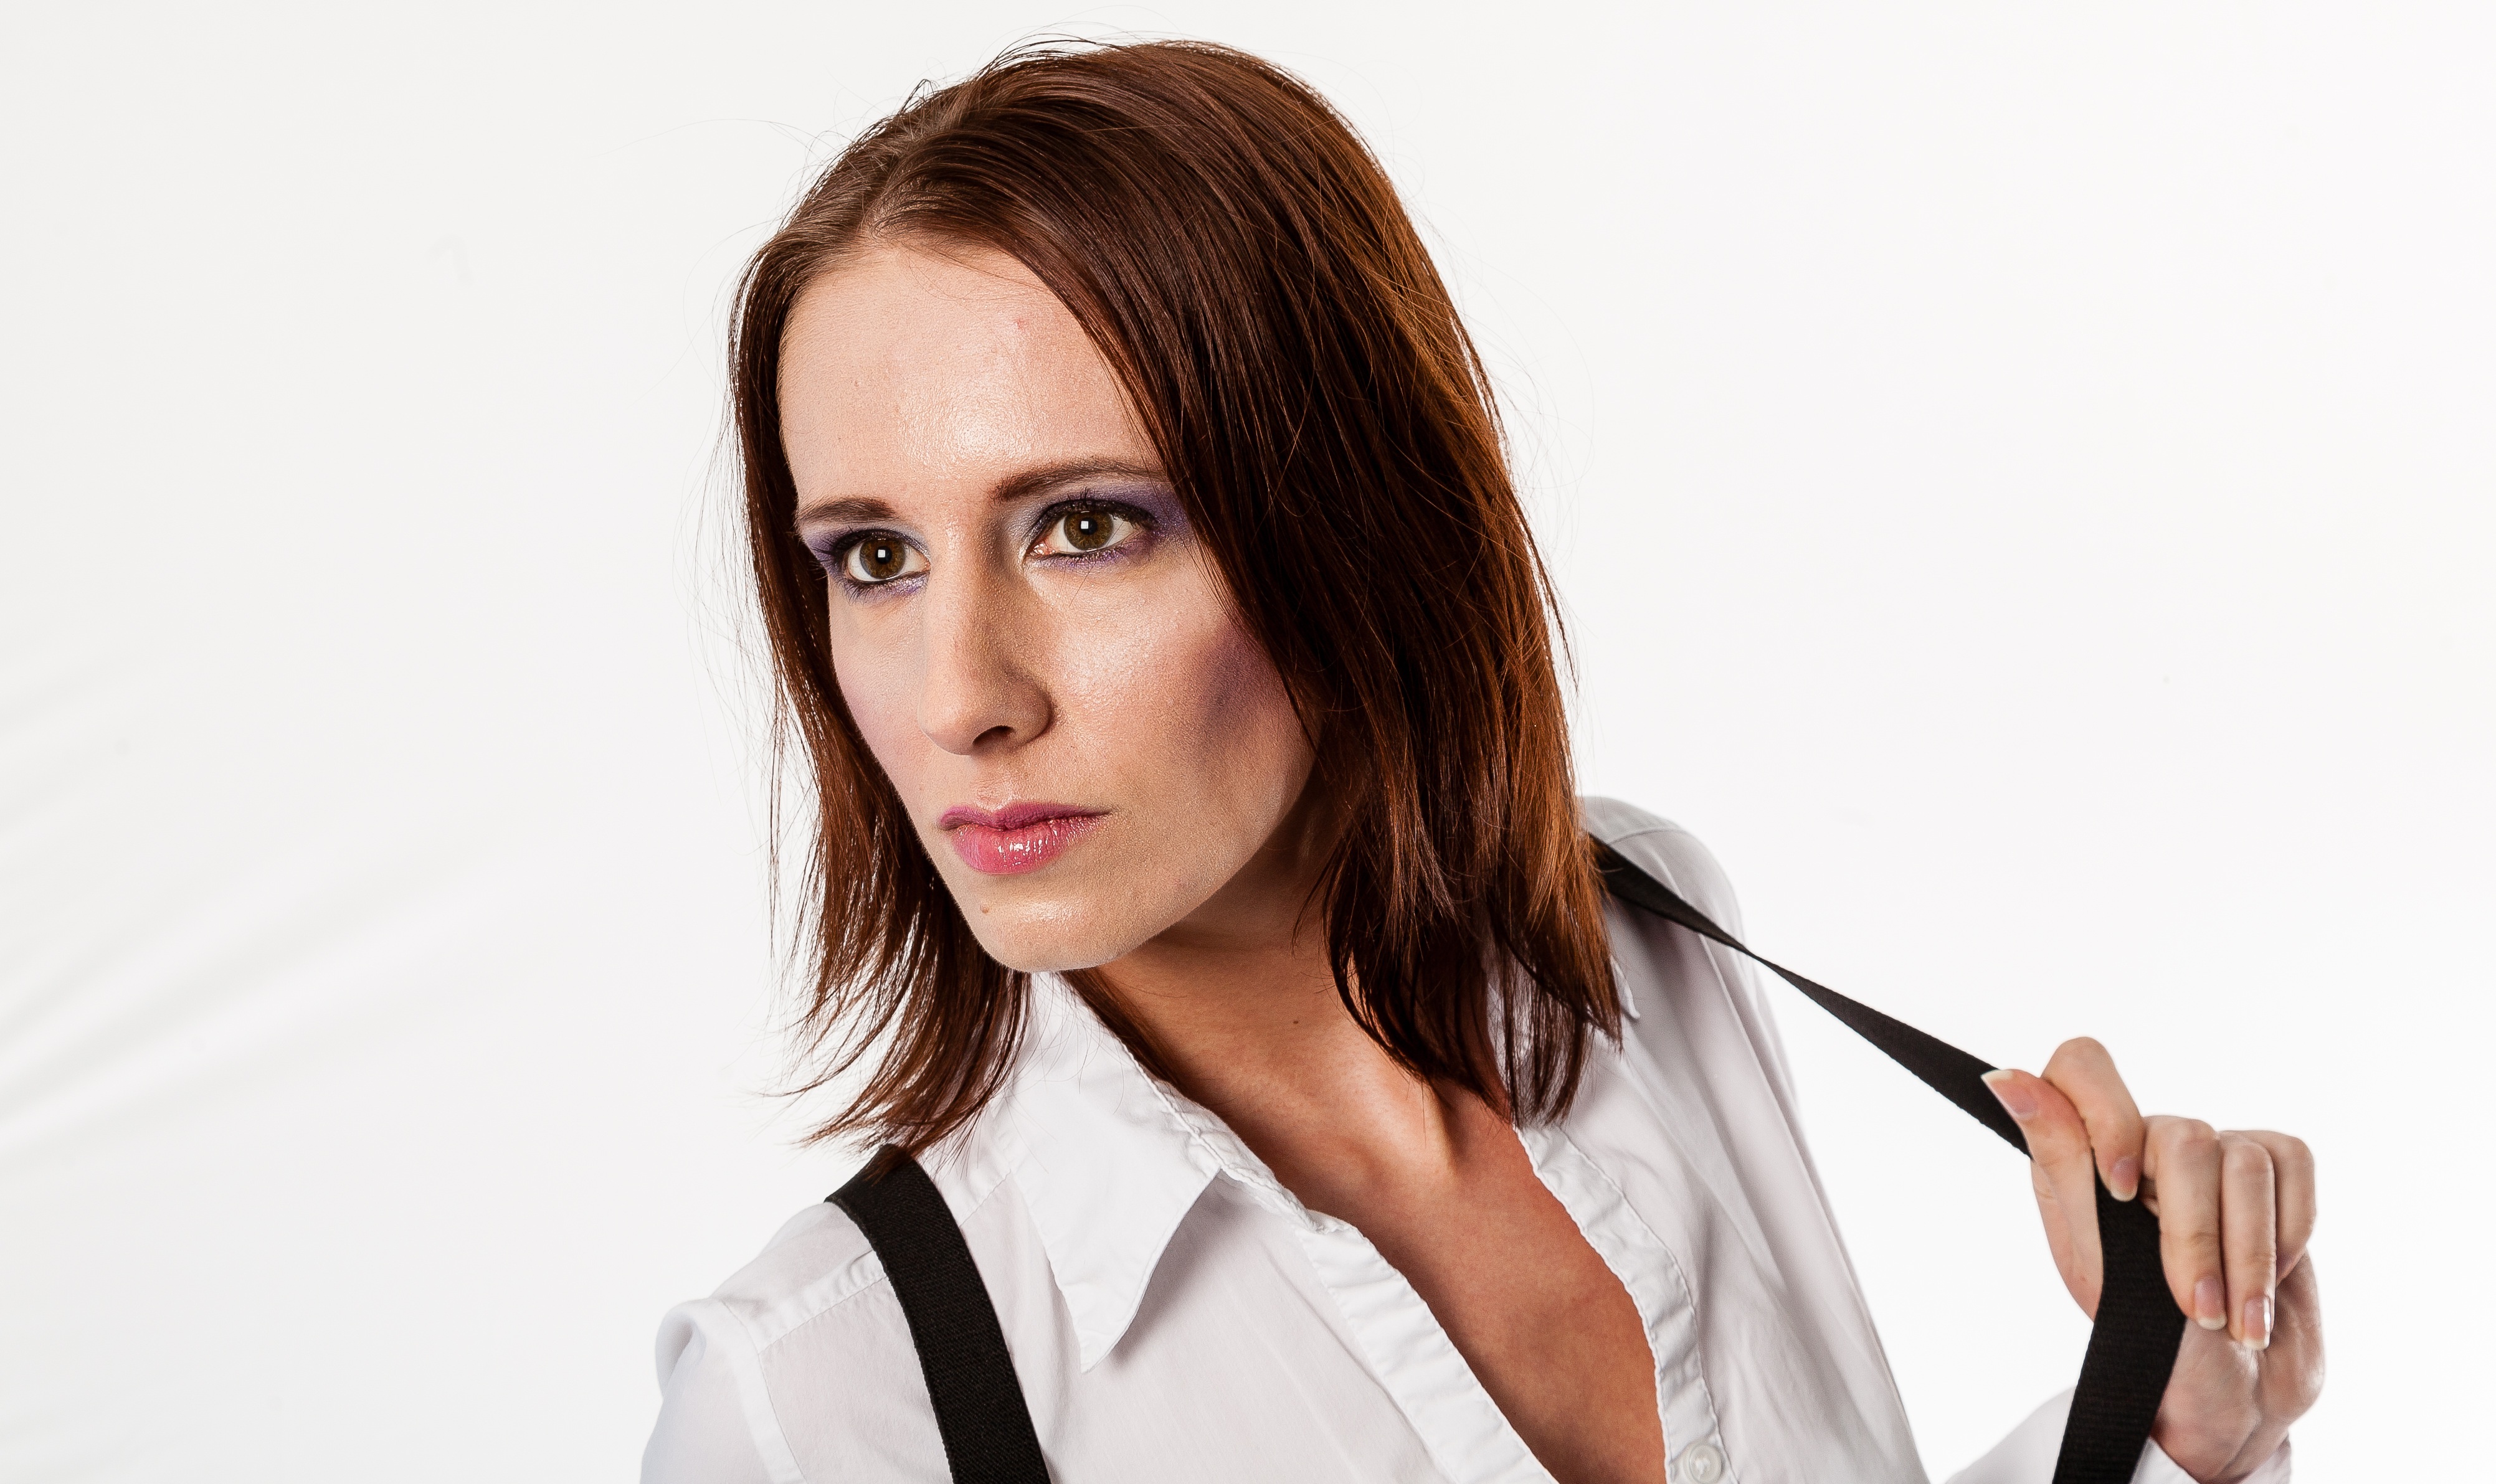
writing, hand, person, people, girl, woman, white, female, singer, brunette, portrait, model, young, finger, fashion, lady, lifestyle, long hair, white shirt, one, glasses, pose, style, fit, slim, attractive, adult, braces, photo shoot, brown hair, black trousers, white collar worker